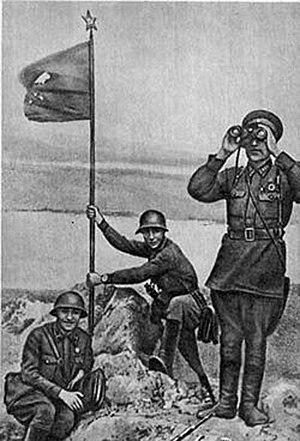
1938 est une année commune commençant un samedi.